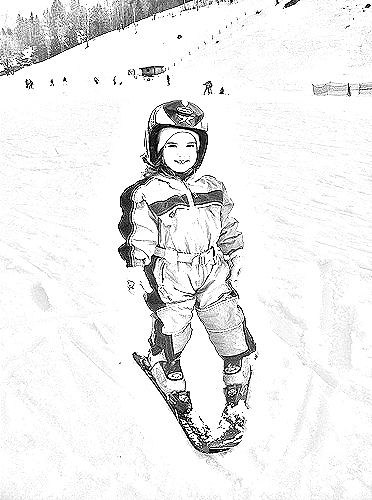
Portrait style: Sketch Portrait